Ust-Kubinsky District

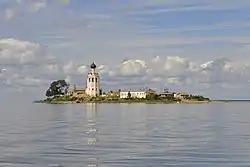
Kamenny Monastery

The district contains nine cultural heritage monuments of federal significance (the ruins of the Kamenny Monastery on Kamenny Island and the ensemble of churches known as Voskresensky Pogost in Ustye) and additionally thirty objects classified as cultural and historical heritage of local significance, mostly located in Ustye.